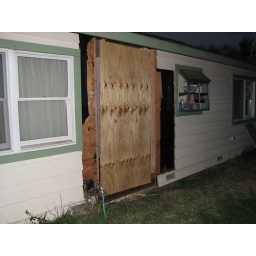
The back wall around the bathroom was torn out. A temporary plywood panel partially covers a huge hole.